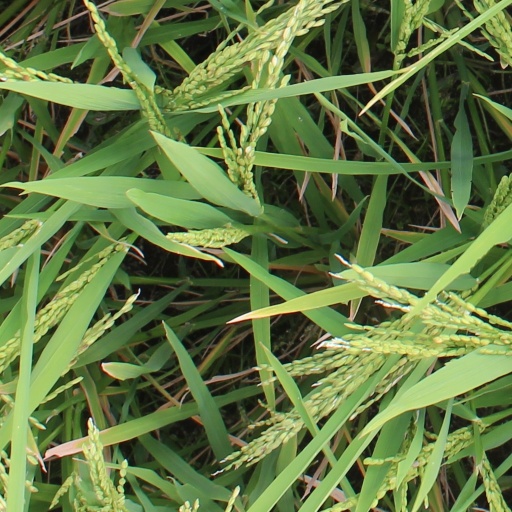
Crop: rice